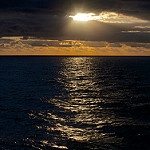
Scene: Outdoor